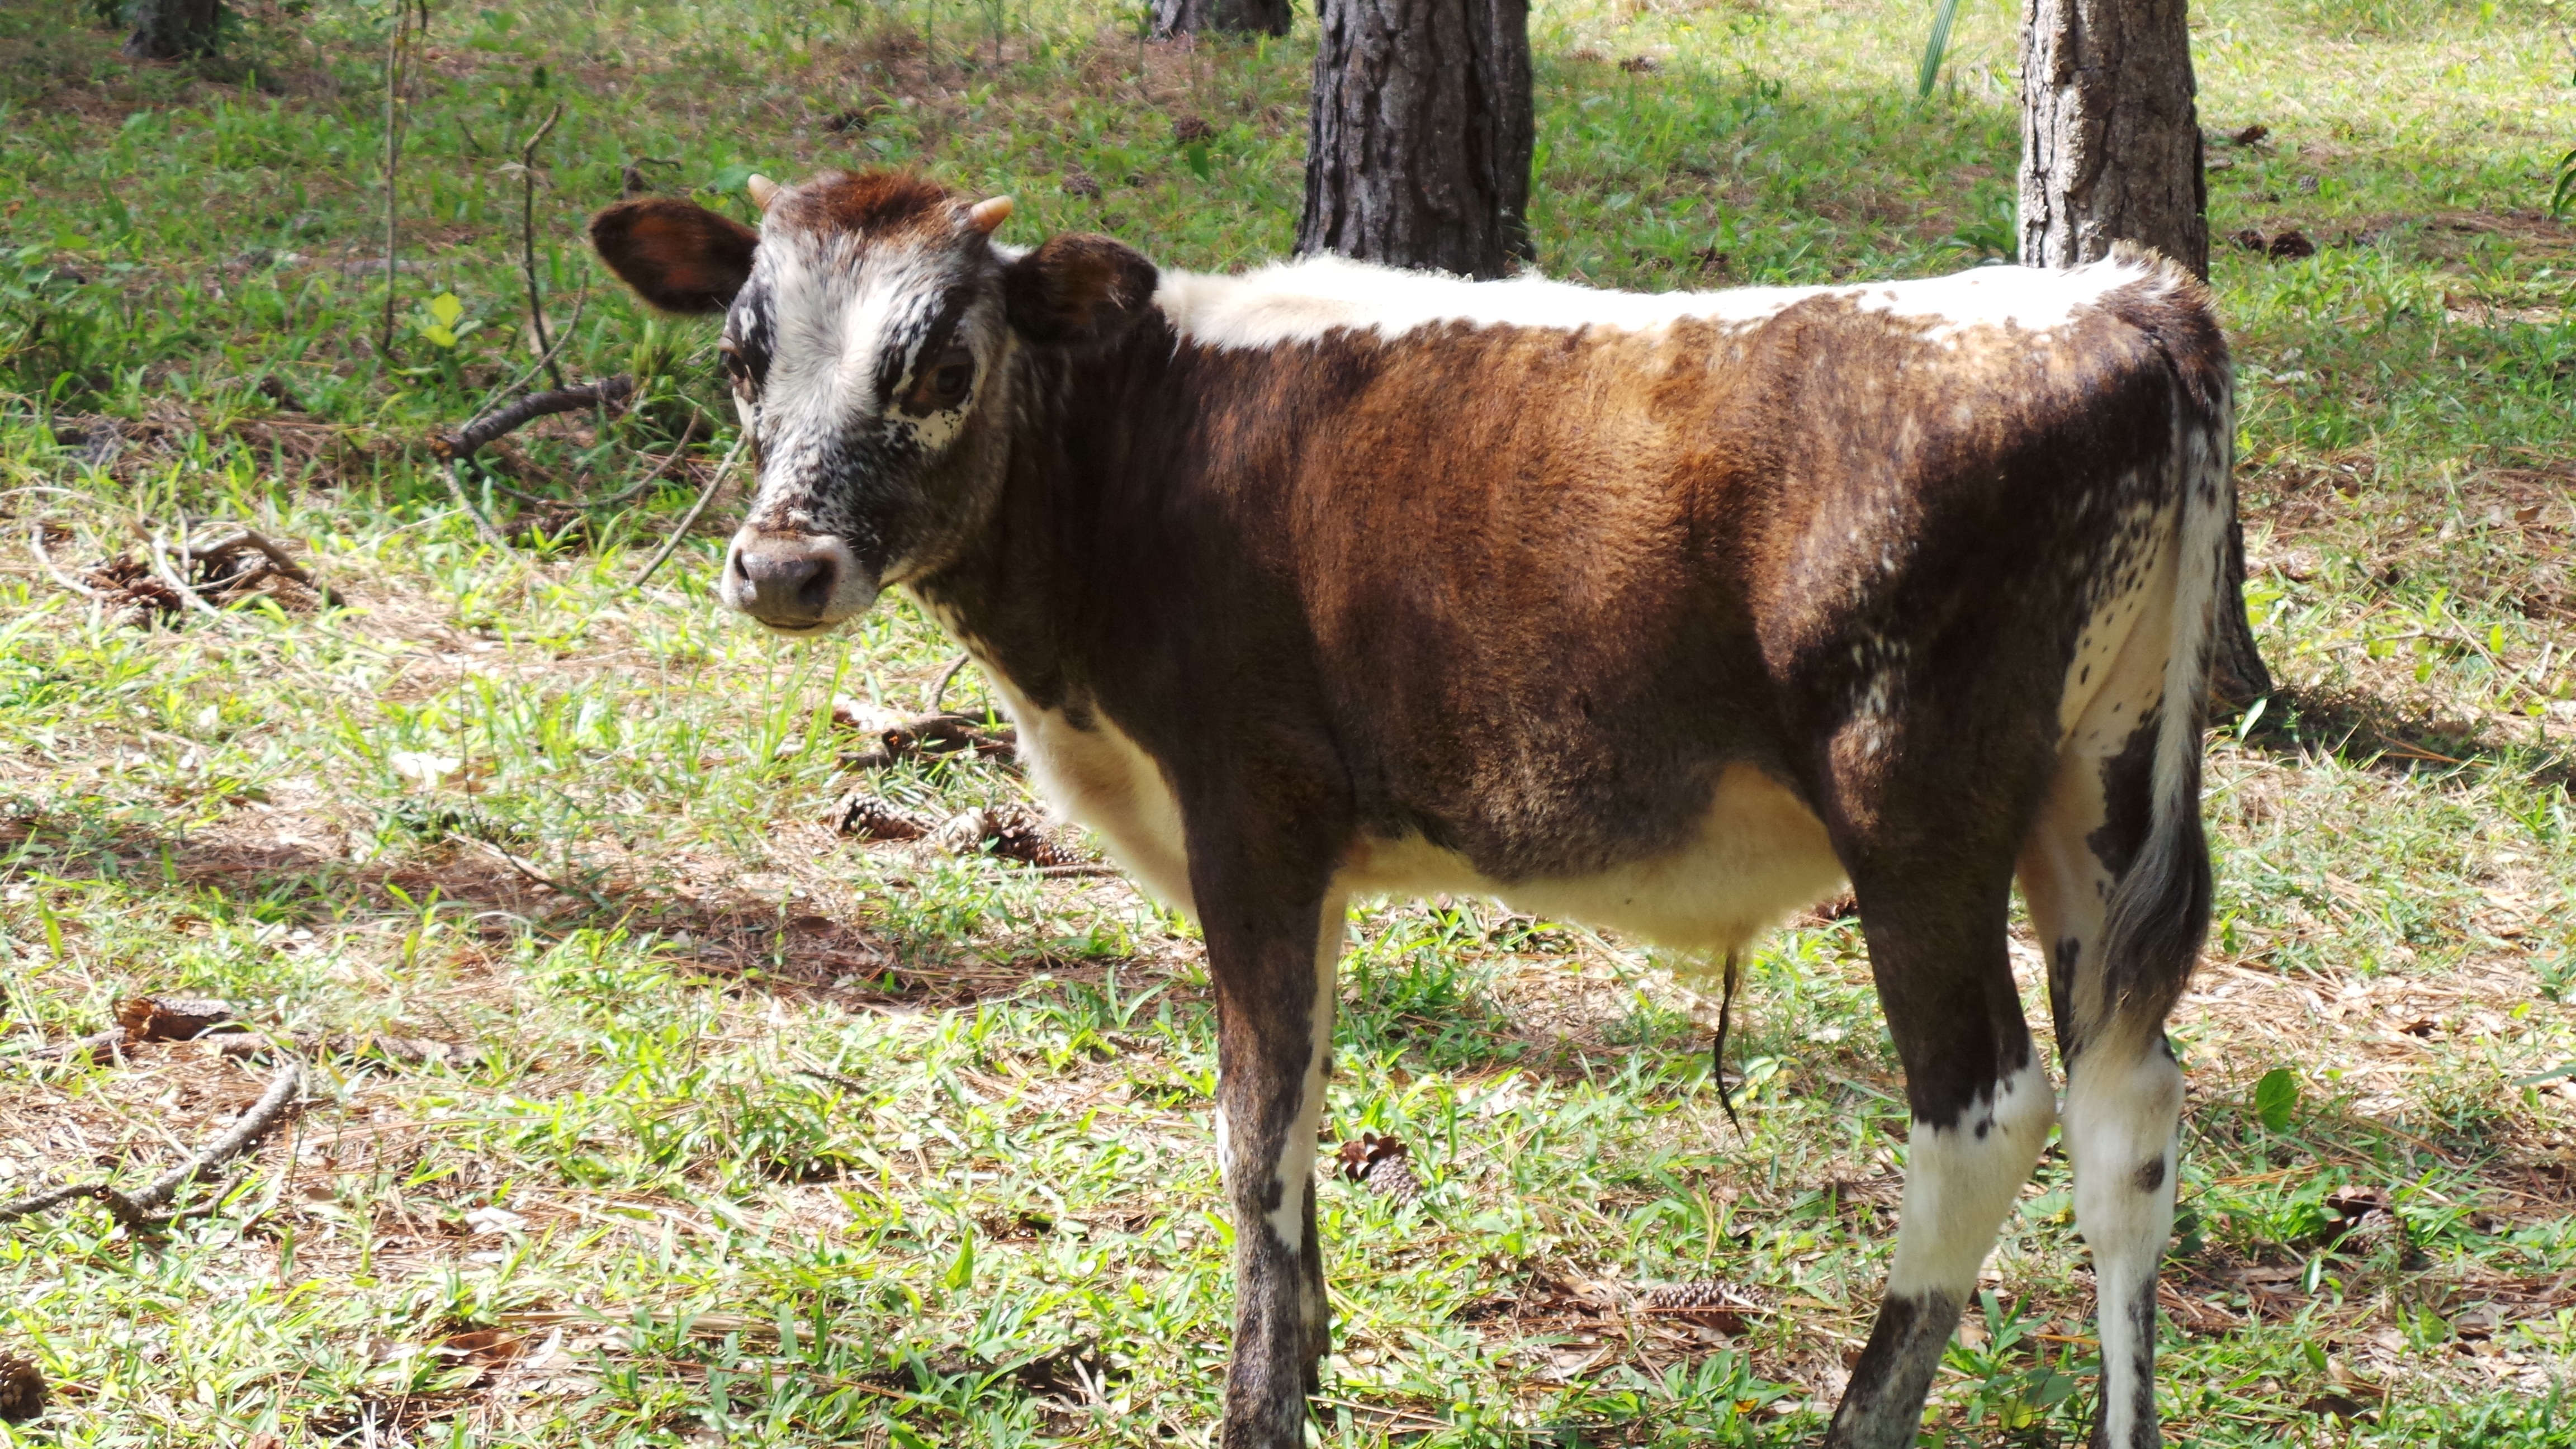
nature, grass, farm, meadow, animal, wildlife, horn, cow, herd, pasture, grazing, livestock, mammal, beef, fauna, cracker, calf, vertebrate, florida, rural area, cattle like mammal, cow goat family